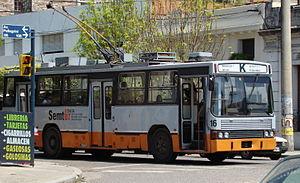
Cet article contient la liste des réseaux de trolleybus du monde classés par continent puis par pays. Les réseaux en gras sont les réseaux actuellement en service.